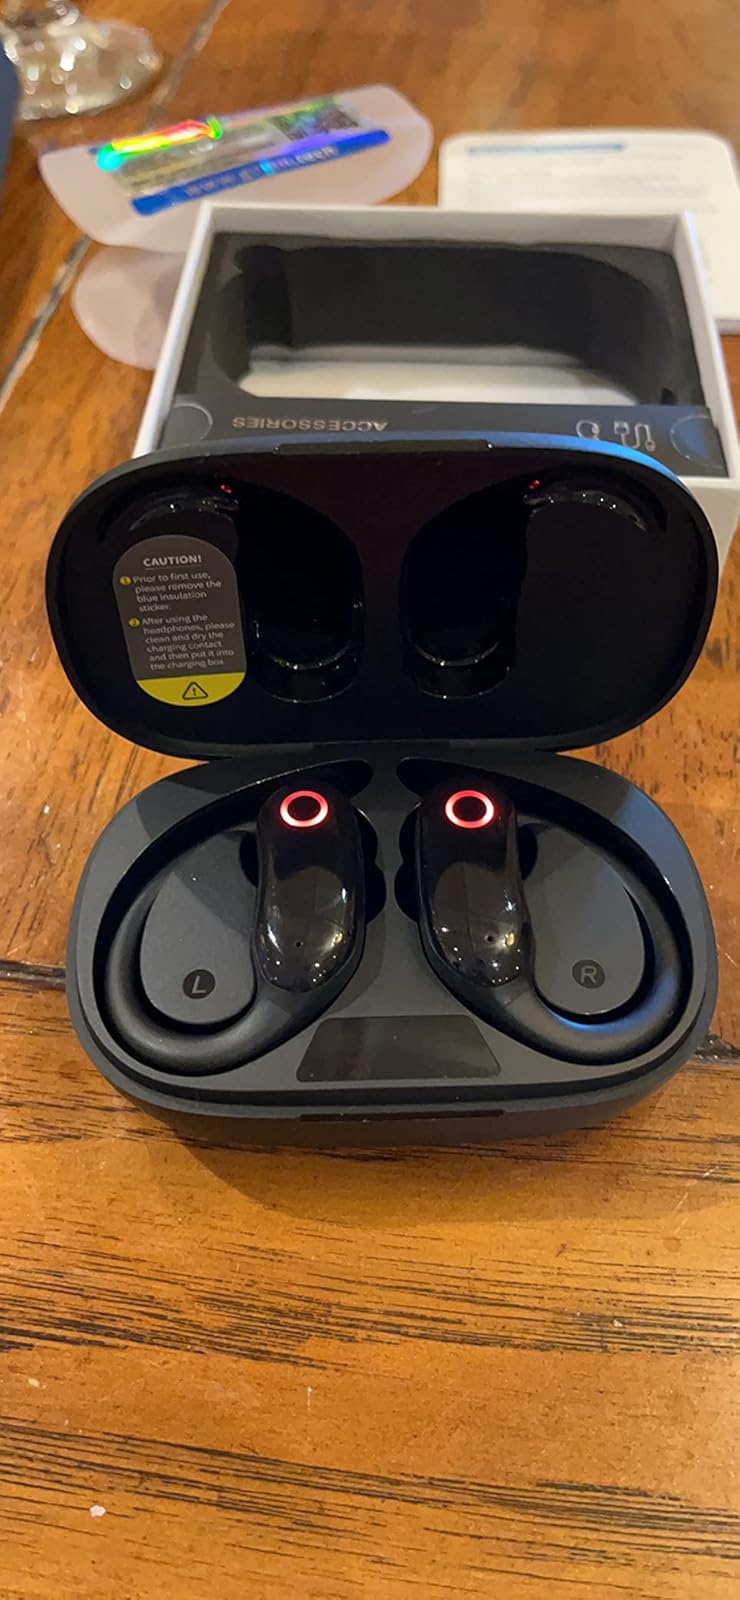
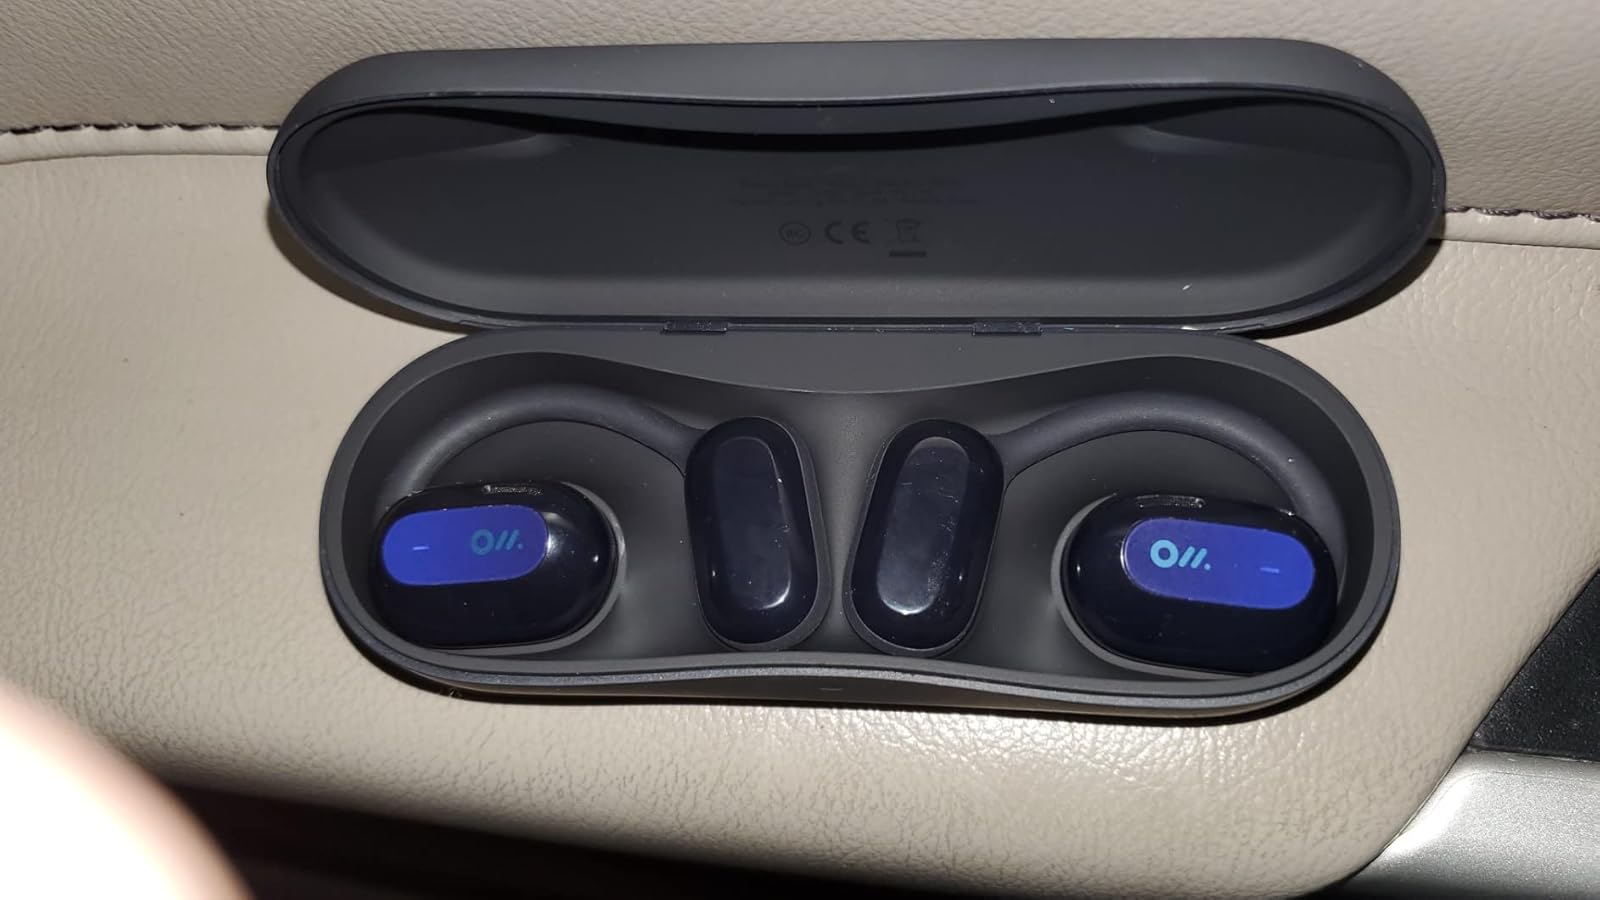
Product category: earbuds
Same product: no